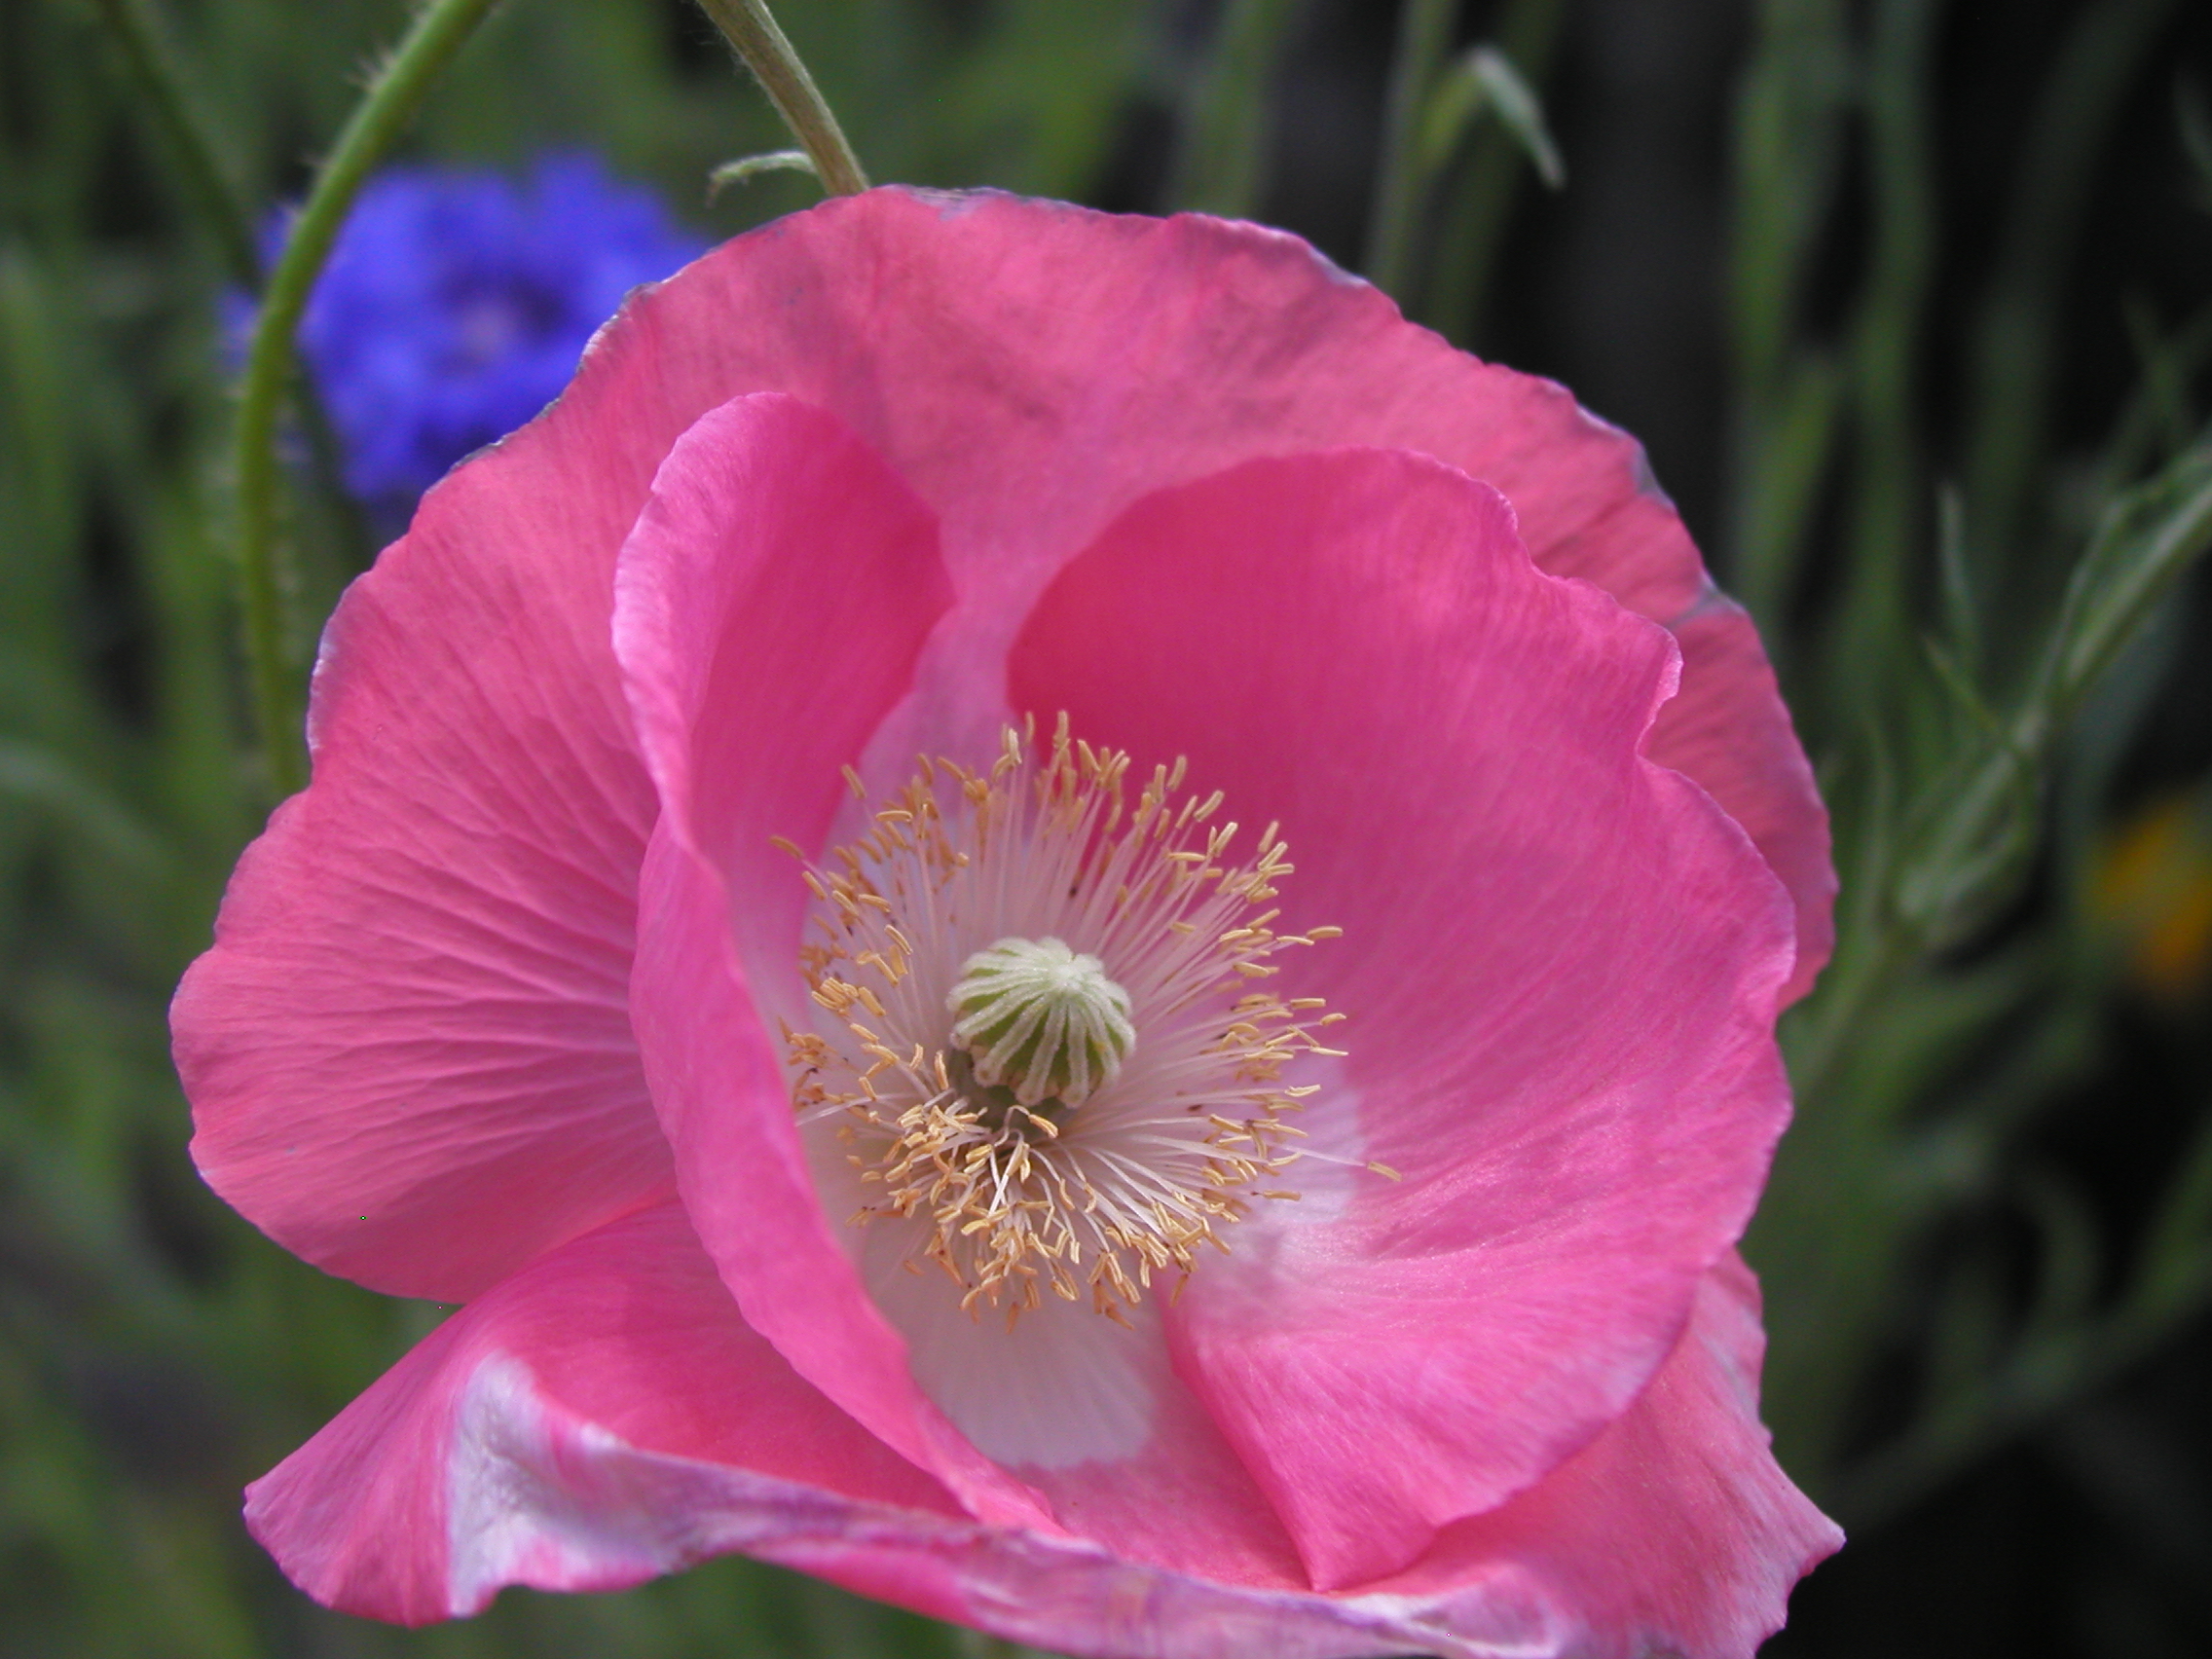
plant, flower, petal, flora, poppy, strawberryaz, macro photography, flowering plant, land plant